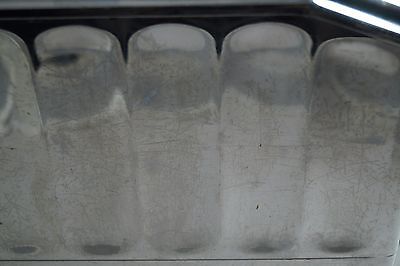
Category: toaster